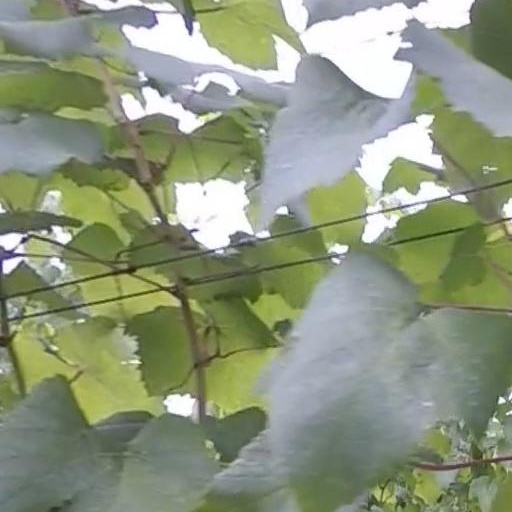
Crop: grape